Elizabeth (BioShock)

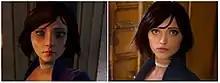
Russian cosplayer Anna Moleva (right) had recreated the character of Elizabeth (left) so accurately that Irrational hired her to be their live-action Elizabeth.

Courtnee Draper voices the character. Levine commented that Draper was able to both capture Elizabeth's enthusiasm and dark background. Levine, Draper, and Booker's voice actor Troy Baker worked collaboratively, and would talk about scenes and improvise new lines. Though Baker was more experienced in game acting, Draper had appeared in very few, offering a perspective Levine considered an advantage. Draper has said she would be interested in playing Elizabeth again if a "BioShock" film were ever made, and had talked to Levine about it.